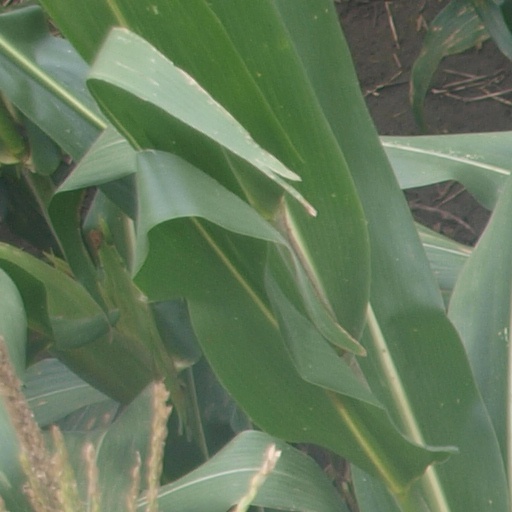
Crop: maize; corn